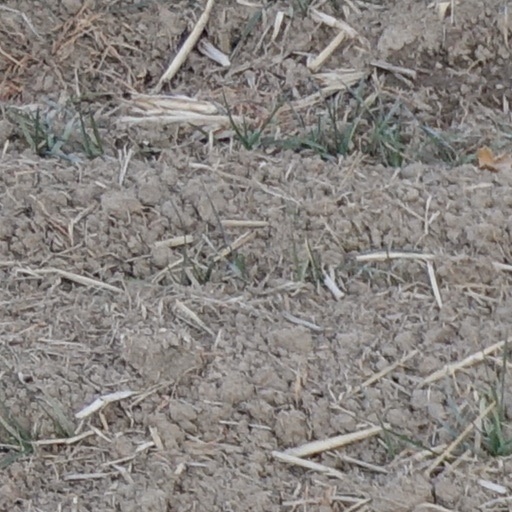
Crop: wheat